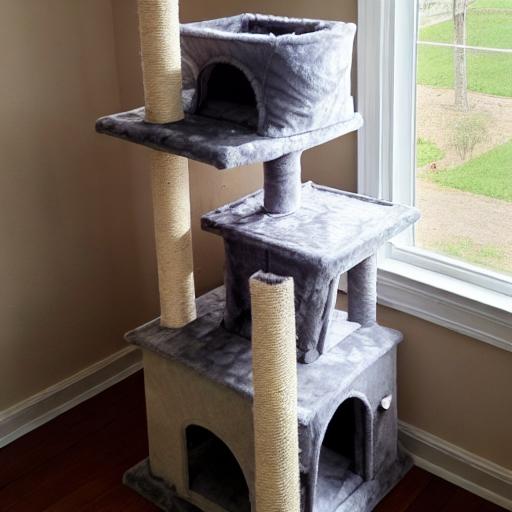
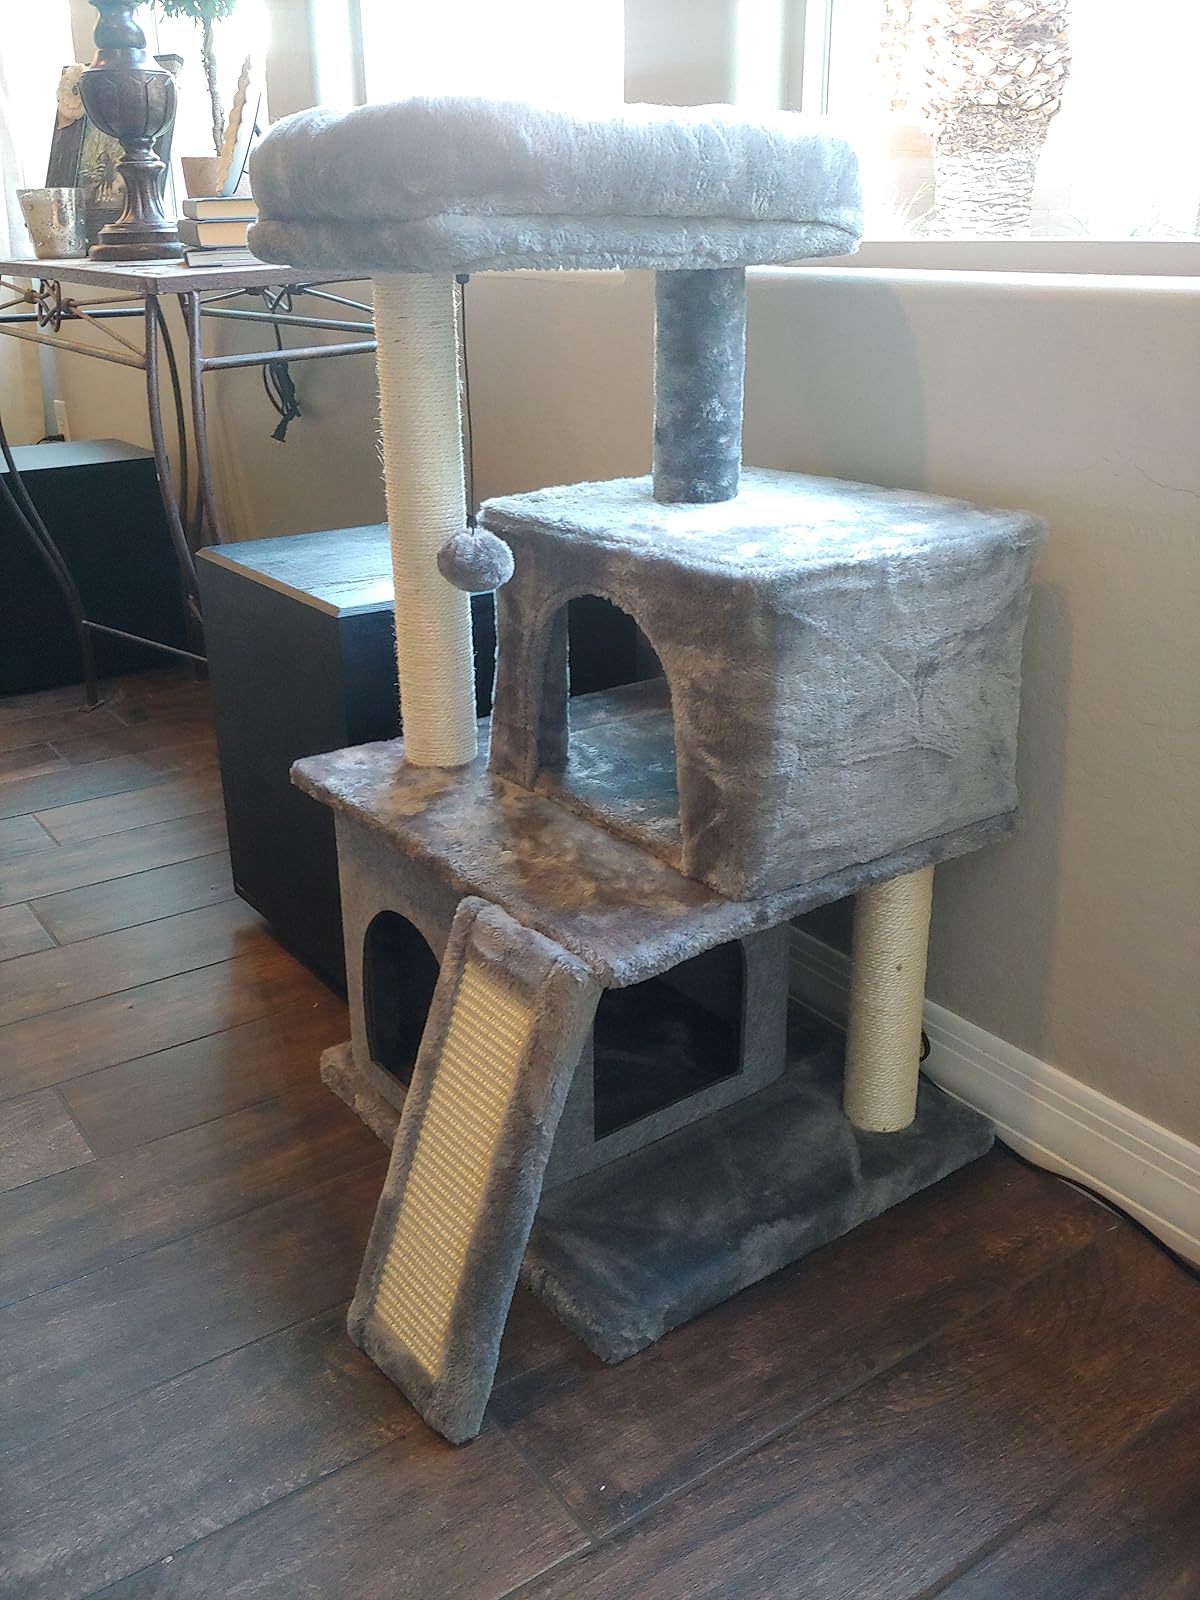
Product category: items_cat tree
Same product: no